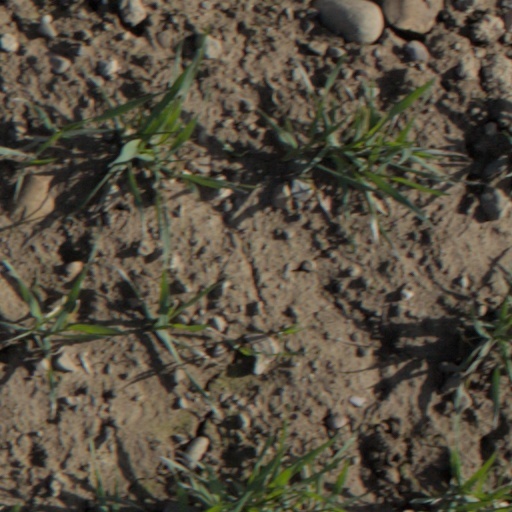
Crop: wheat